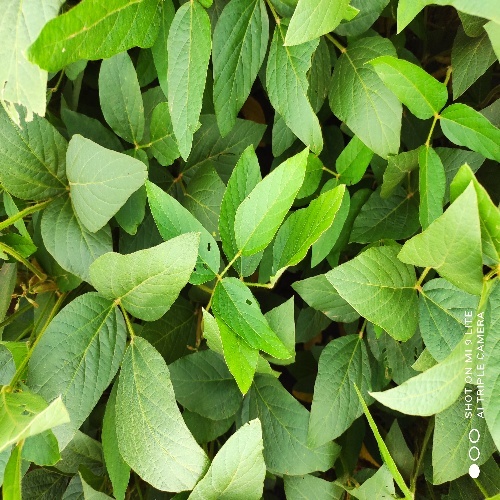
Label: Diabrotica_speciosa